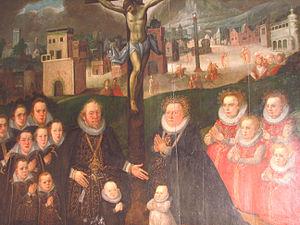
Marie de Brunswick-Lunebourg était une princesse de Brunswick-Wolfenbüttel par la naissance et par son mariage une duchesse de Saxe-Lauenbourg.